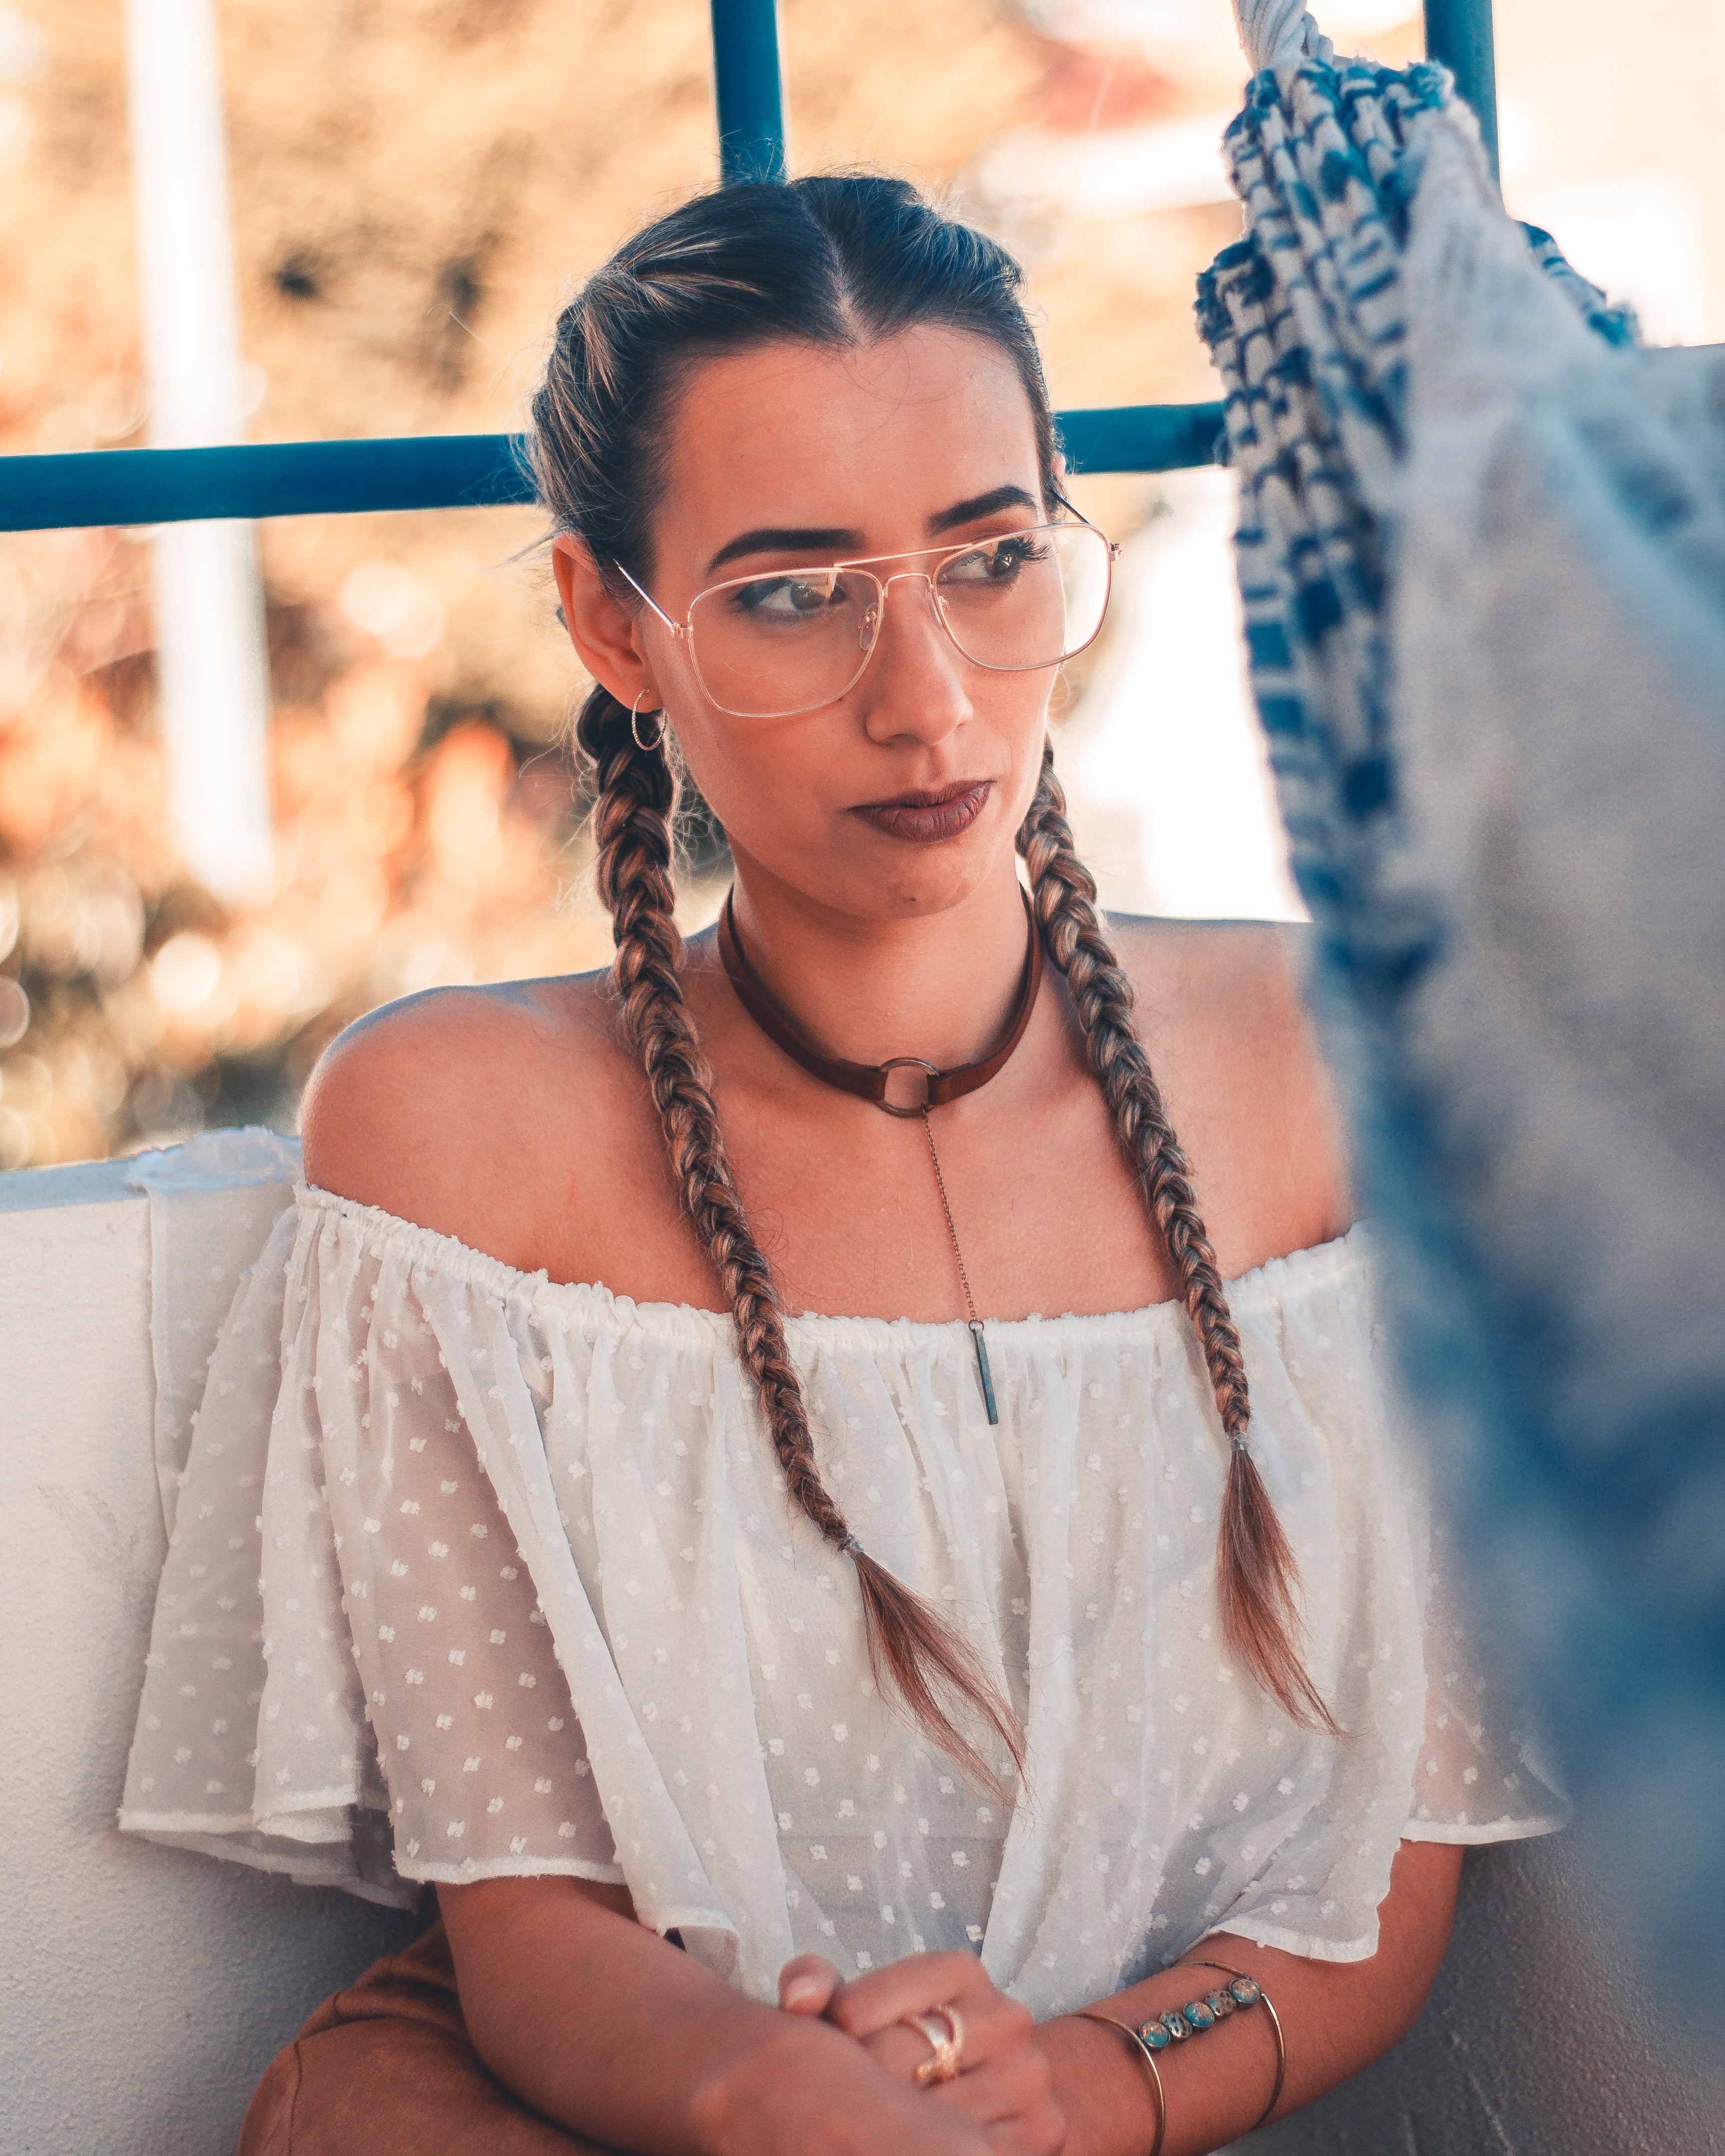
hair, hairstyle, fashion, black hair, cool, smile, glasses, photography, eyewear, fashion design, fashion accessory, dreadlocks, photo shoot